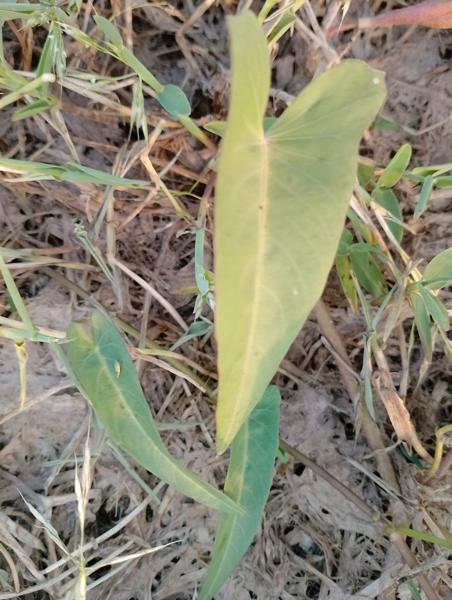
Weed species: Ipomoea aquatic